Coxford Priory

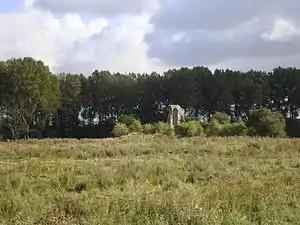
The remains of Coxford Priory

Coxford Priory or Broomsthorpe Priory was a monastic house in Norfolk, England.